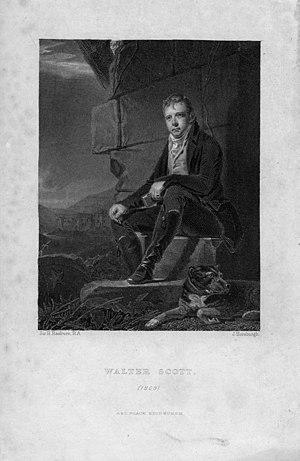
portrait gravé
Walter Scott est un poète, écrivain et historien écossais né le 15 août 1771 à Édimbourg et mort le 21 septembre 1832 à Abbotsford.